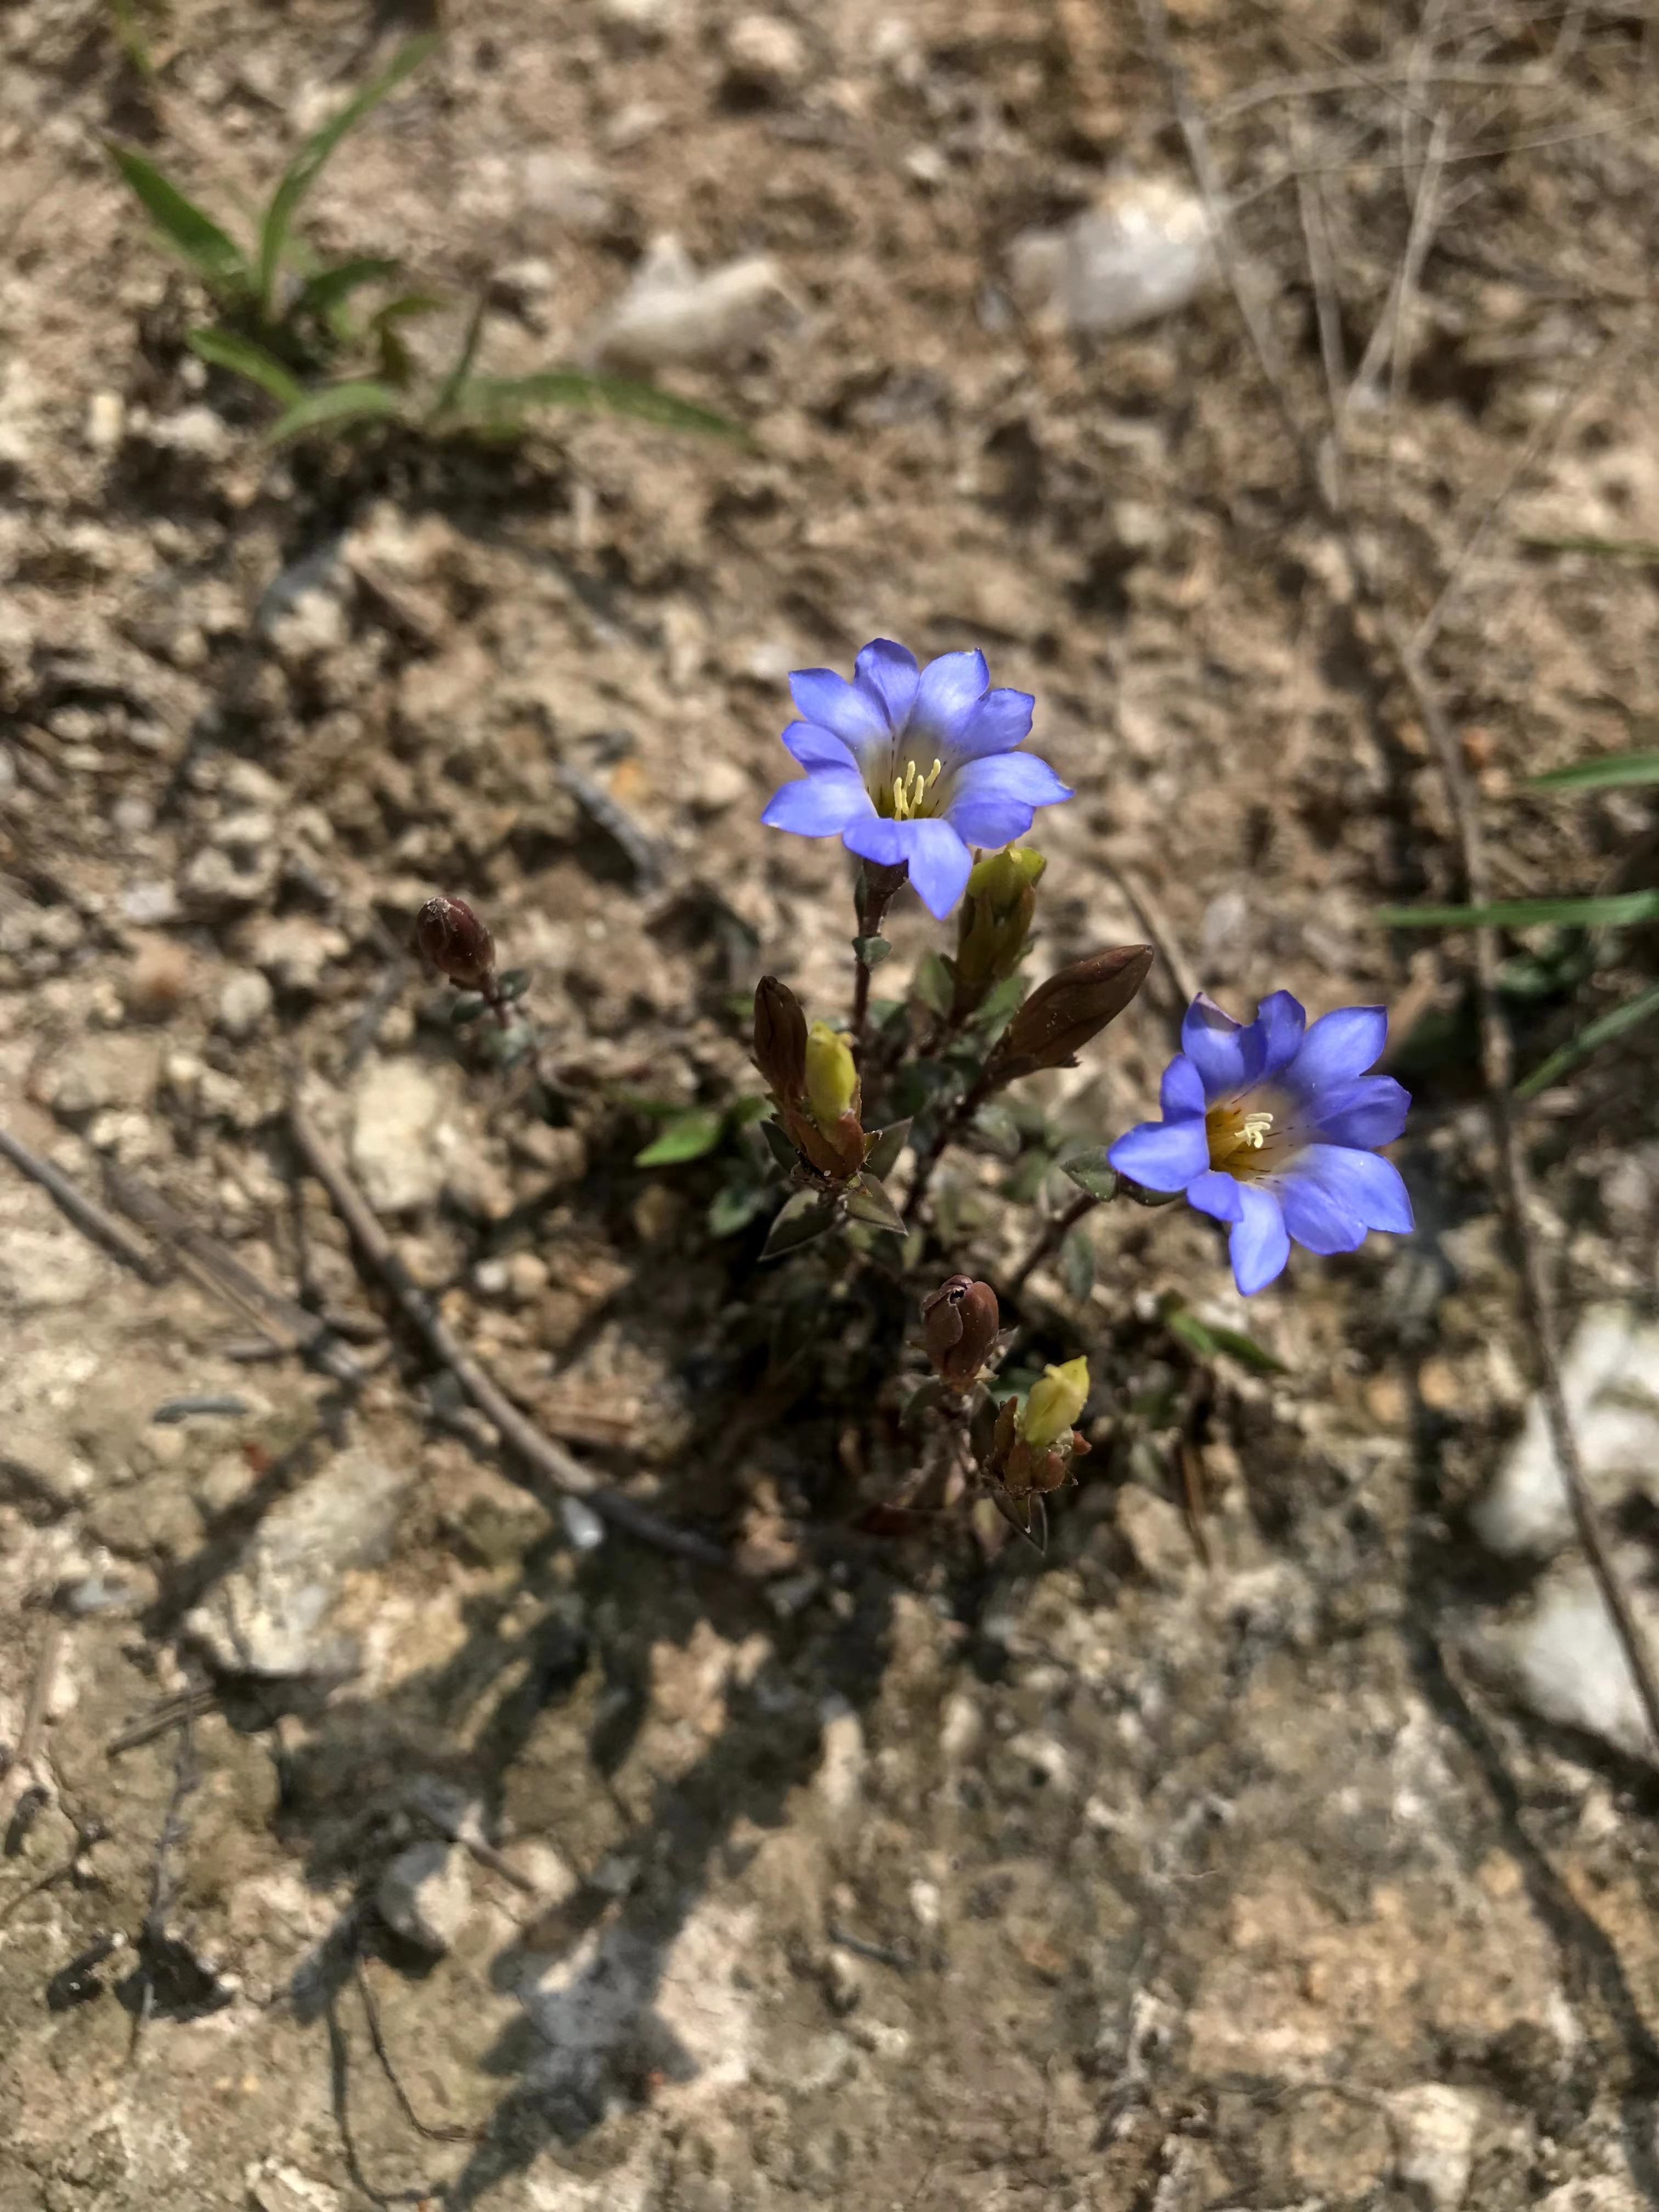
flower, blue, purple, plant, petal, terrestrial plant, blue eyed grass, grass, flowering plant, soil, herbaceous plant, daisy family, subshrub, annual plant, wildflower, electric blue, gentiana, pasqueflower, groundcover, plant stem, Geissorhiza, gentian family, bellflower family, rock, violet family, lobelia